Bercenay-en-Othe

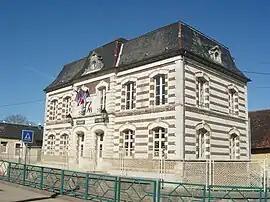
Town hall

Bercenay-en-Othe is a commune in the Aube department in north-central France.